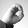
ASL letter: O